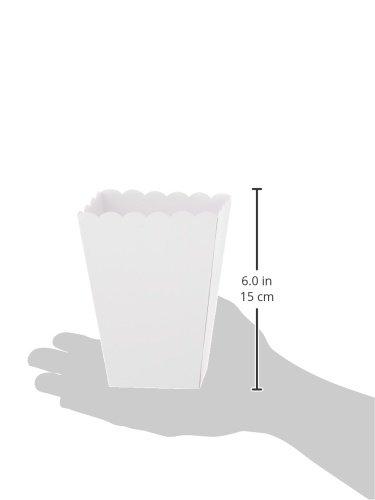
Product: Popcorn Boxes, Small | White | Party Accessory
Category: Toys & Games | Party Supplies | Party Favors
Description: Single color design, holds your popcorn, candy, pretzels, and even party favors, white color.
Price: $6.26
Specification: ProductDimensions:7x6.5x0.3inches|ItemWeight:0.64ounces|ShippingWeight:2.24ounces(Viewshippingratesandpolicies)|DomesticShipping:ItemcanbeshippedwithinU.S.|InternationalShipping:ThisitemcanbeshippedtoselectcountriesoutsideoftheU.S.LearnMore|ASIN:B00UVOBPYU|Itemmodelnumber:370221.08|Manufacturerrecommendedage:4-12years